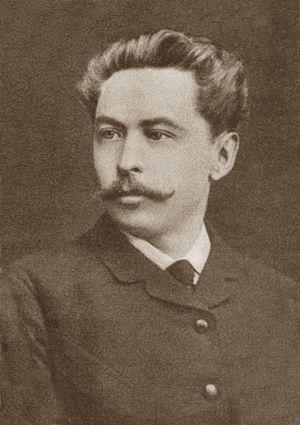
Alexeï Stepanovitch Stepanov, né le 24 avril 1858 à Simferopol et mort le 5 octobre 1923 à Moscou, est un peintre russe qui fut membre de l'académie impériale des beaux-arts, membre du mouvement des Ambulants et l'un des membres fondateurs de l'Union des artistes russes.